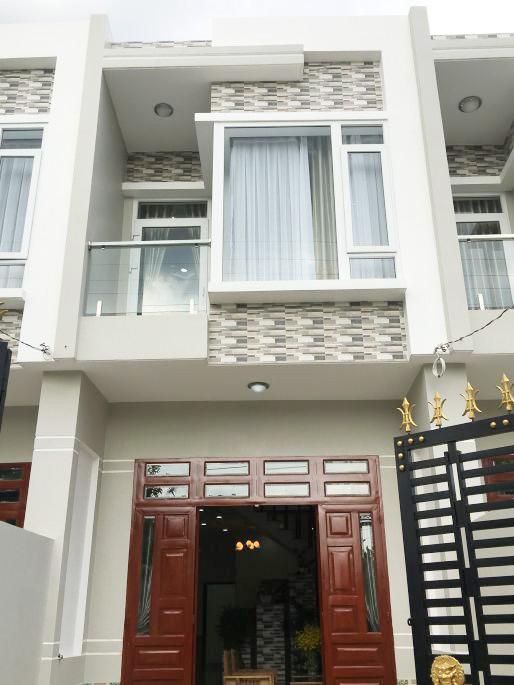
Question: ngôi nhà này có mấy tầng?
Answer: ngôi nhà này có hai tầng